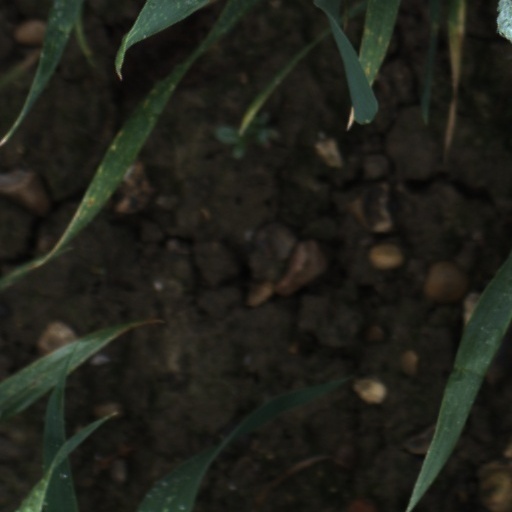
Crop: wheat